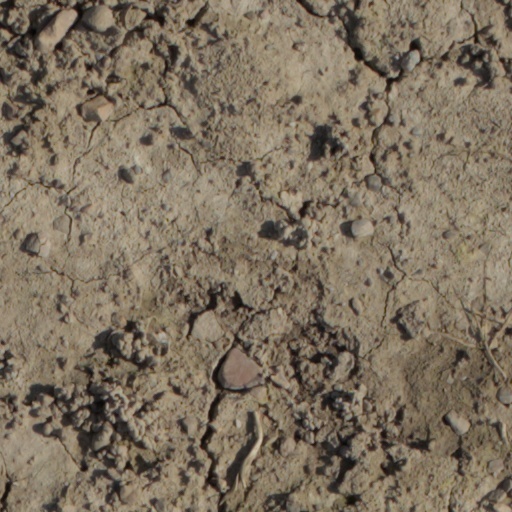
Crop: wheat